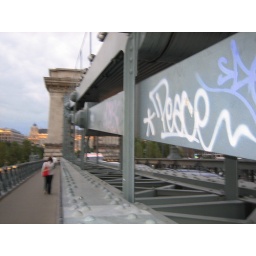
on the bridge across the river in budapest